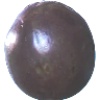
Label: Passion Fruit 1